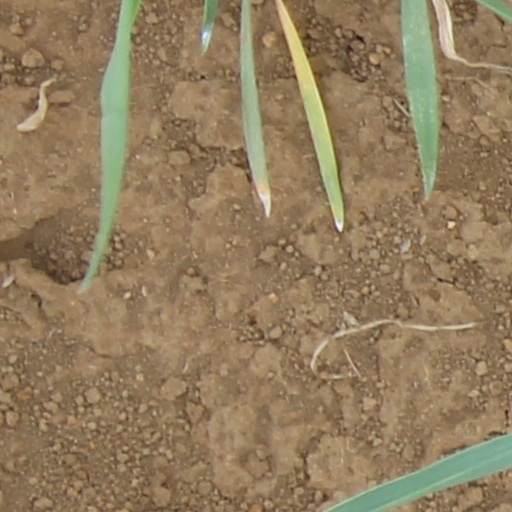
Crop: wheat